Charles Aloysius Ramsay

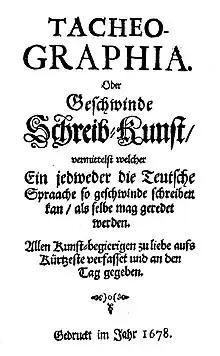
"Tacheographia" (title page) by Charles Aloysius Ramsay – 1678

Charles Aloysius Ramsay (fl.1677–1680) was a Scottish-Prussian writer on stenography and translator. He spent his time on the continent of Europe, and his shorthand system, which owed much to Thomas Shelton's, became popular in France during the 1680s.